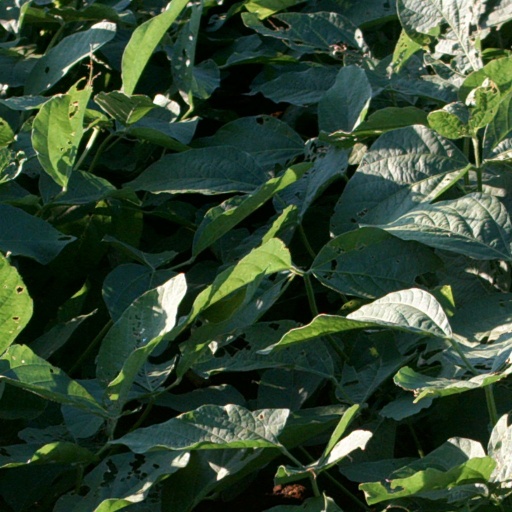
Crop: soybean